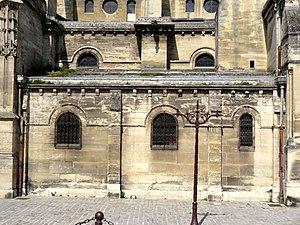
Collégiale Notre-Dame de Poissy - voir titre.
La collégiale Notre-Dame de Poissy est une église catholique paroissiale, située à Poissy, dans les Yvelines, en France. Elle a été fondée par le roi Robert le Pieux autour de 1016, mais de l'église du XIᵉ siècle, seul le clocher-porche occidental subsiste. En effet, la collégiale a été reconstruite à partir du début du XIIᵉ siècle, et notamment entre 1130 et 1160, dans le style roman tardif, puis ultérieurement dans le style gothique primitif, qui se manifeste dans les parties orientales. Le futur Louis IX y fut baptisé, quelques jours après sa naissance à Poissy, le 25 avril 1214. Cet événement fait la célébrité de l'église, et les fonts baptismaux de cette époque y sont toujours conservés. Sous tout l'Ancien Régime, un chapitre de chanoines a son siège dans l'église, et assure longtemps le service paroissial. Il est dissous à la Révolution, et l'église est fermée au culte, pour n'ouvrir de nouveau qu'en 1802. L'appellation de collégiale n'est désormais plus qu'une référence au passé. Au début du XIXᵉ siècle, l'église tombe en ruine, et sa restauration par les architectes municipaux n'est pas un succès.